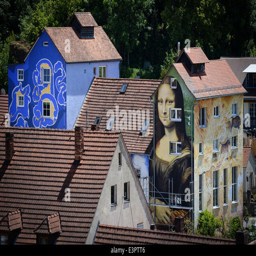
the world - famous decorates the building next to the atelier